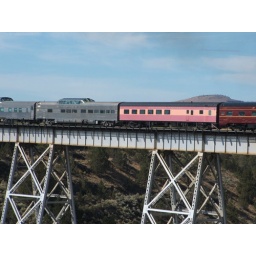
Faded &amp;quot;daylight&amp;quot; paint scheme is Overland Trail built in 1949. It is a club lounge car with barbershop